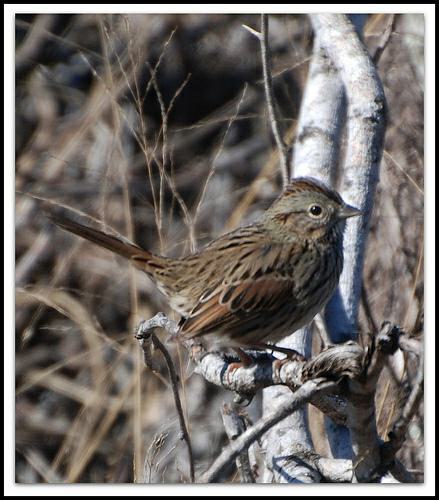
A photo of a lincoln sparrow